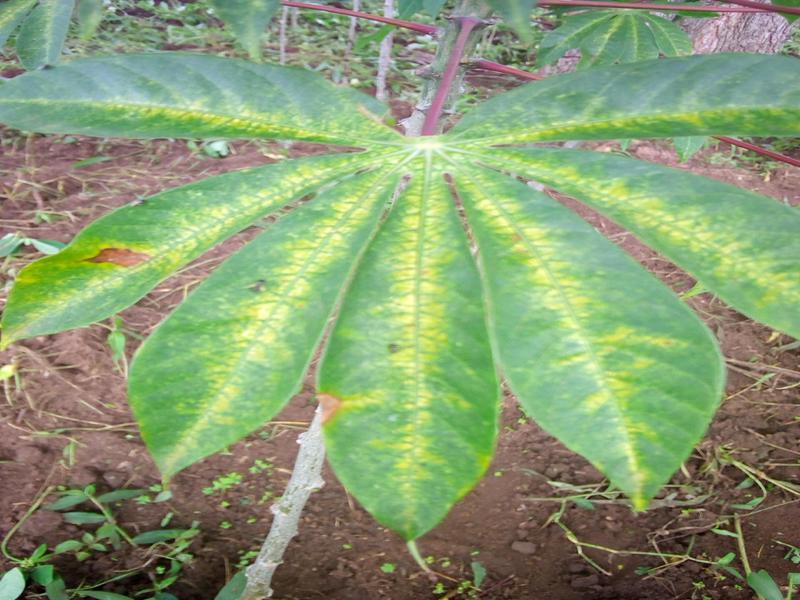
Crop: cassava
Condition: green_mottle